Roseneck (Frankfurt am Main)

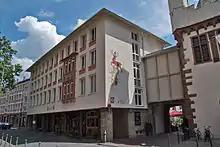
Today's block edge development. The house in the background is on the former Roseneck

After the first serious damage in an air raid on January 29, 1944, the half-timbered houses in the attack on March 18 and 22, 1944 burned out completely. After the war, the debris was removed from the 1950s. Rebuilding began in 1952, when the old plots and streets were completely changed. Today nothing resembles the Roseneck in the cityscape. In addition to old photographs, films and paintings, Treuner's old town model and the virtual old town model by Jörg Ott preserve the memory of the Roseneck.